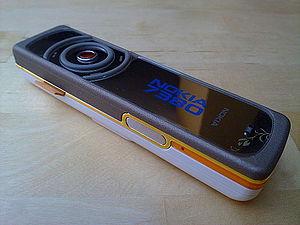
Le nokia 7380 est un téléphone de l'entreprise Nokia. Il est monobloc avec une forme de bâton.